Masamu Yanase

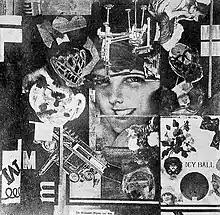
"The Length of a Capitalist's Drool", 1924. Lost photograph.

Yanase had a comprehensive one person retrospective exhibition entitled "Yanase Masamu: A Retrospective 1900–1945" at The Museum of Modern Art, Hayama that included over 500 of his works.